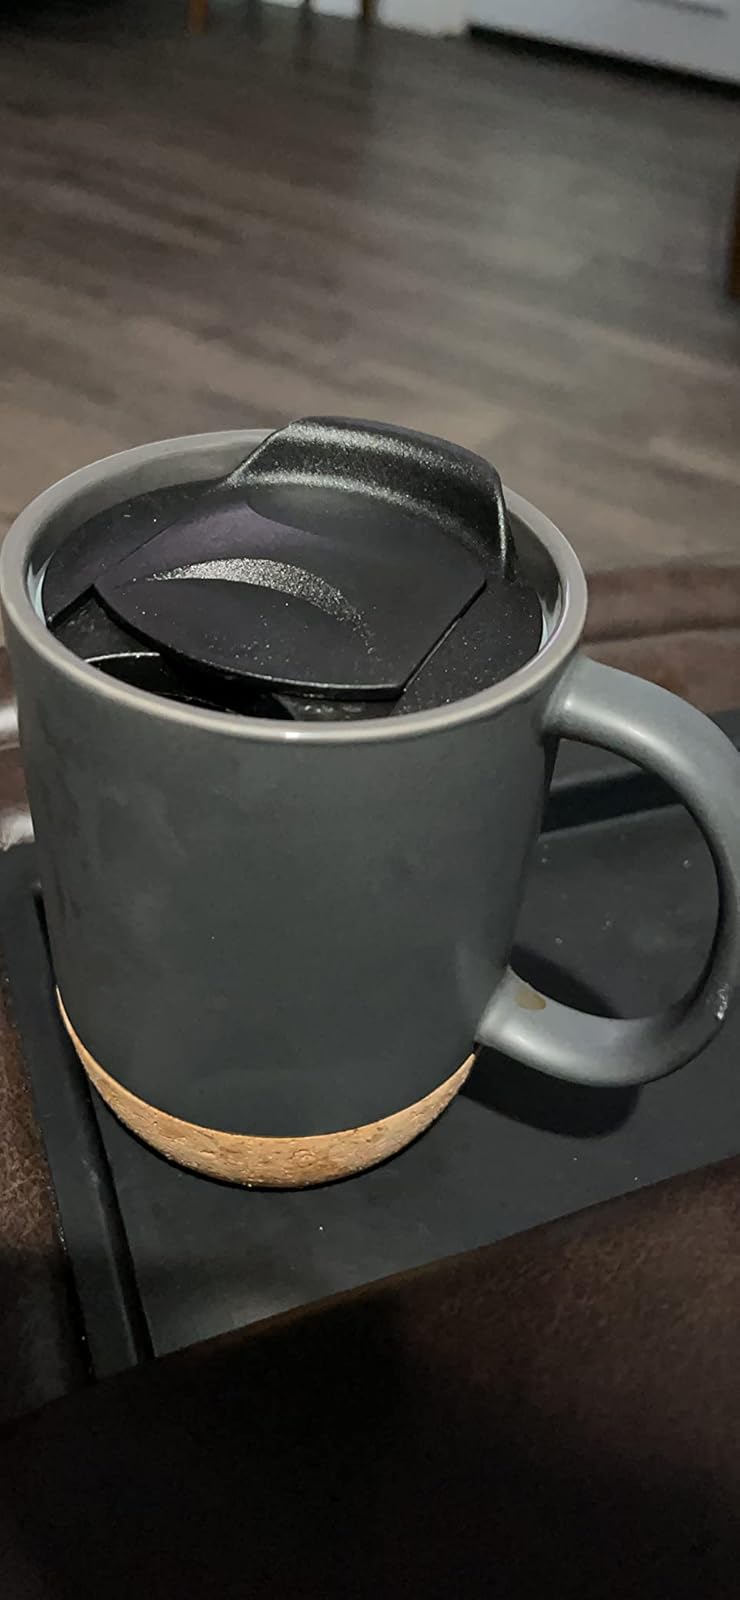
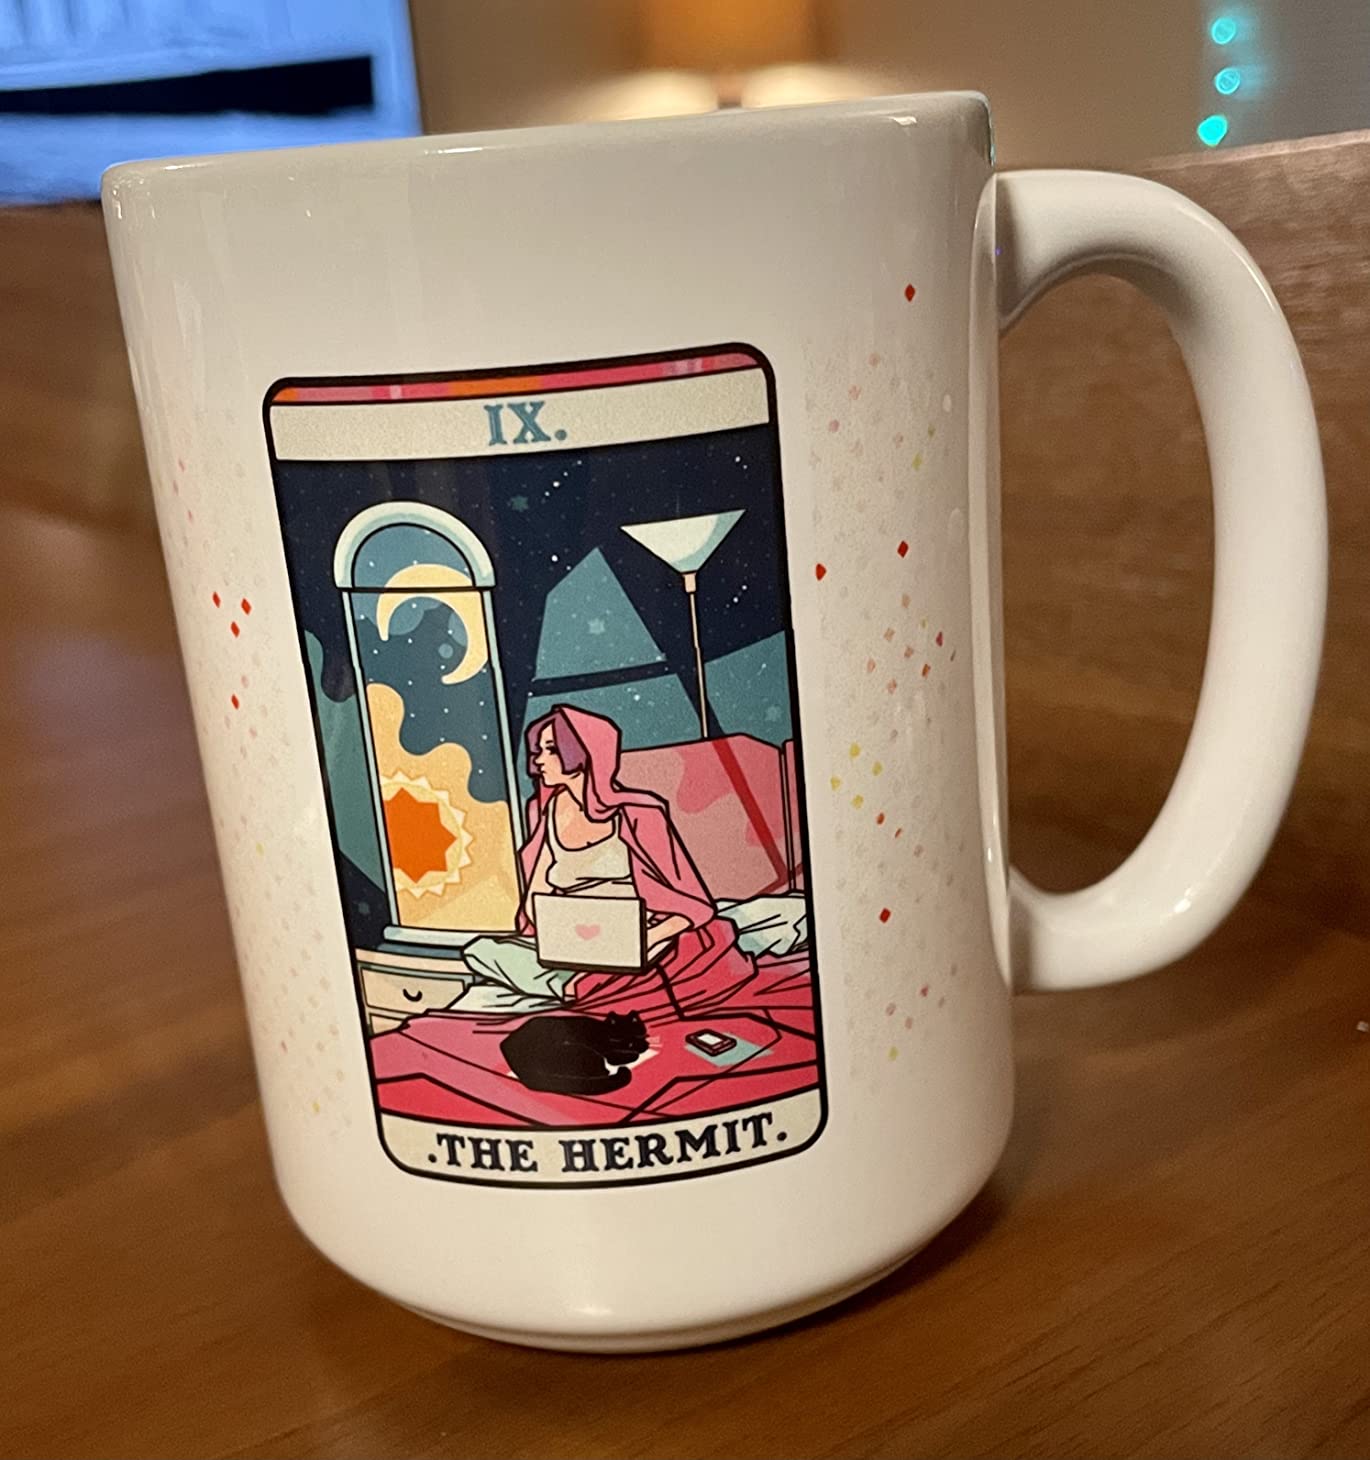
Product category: items_mug
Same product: no